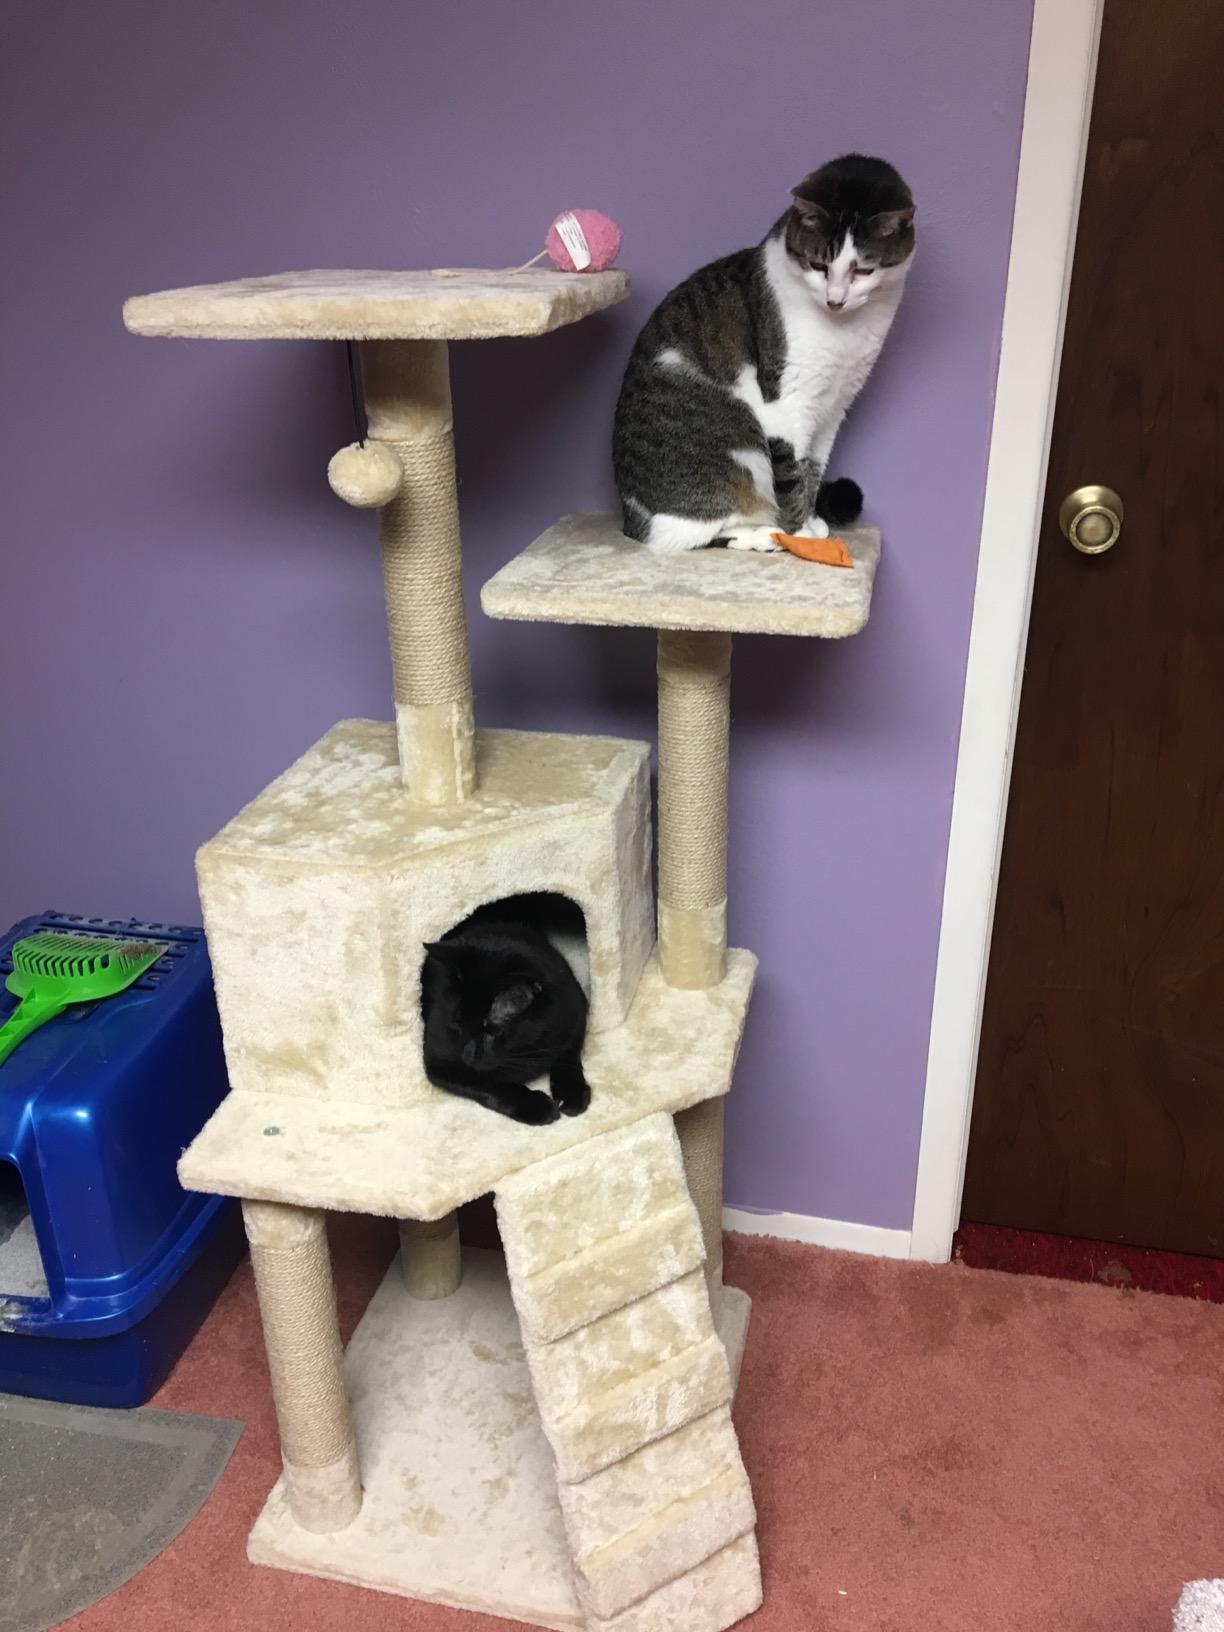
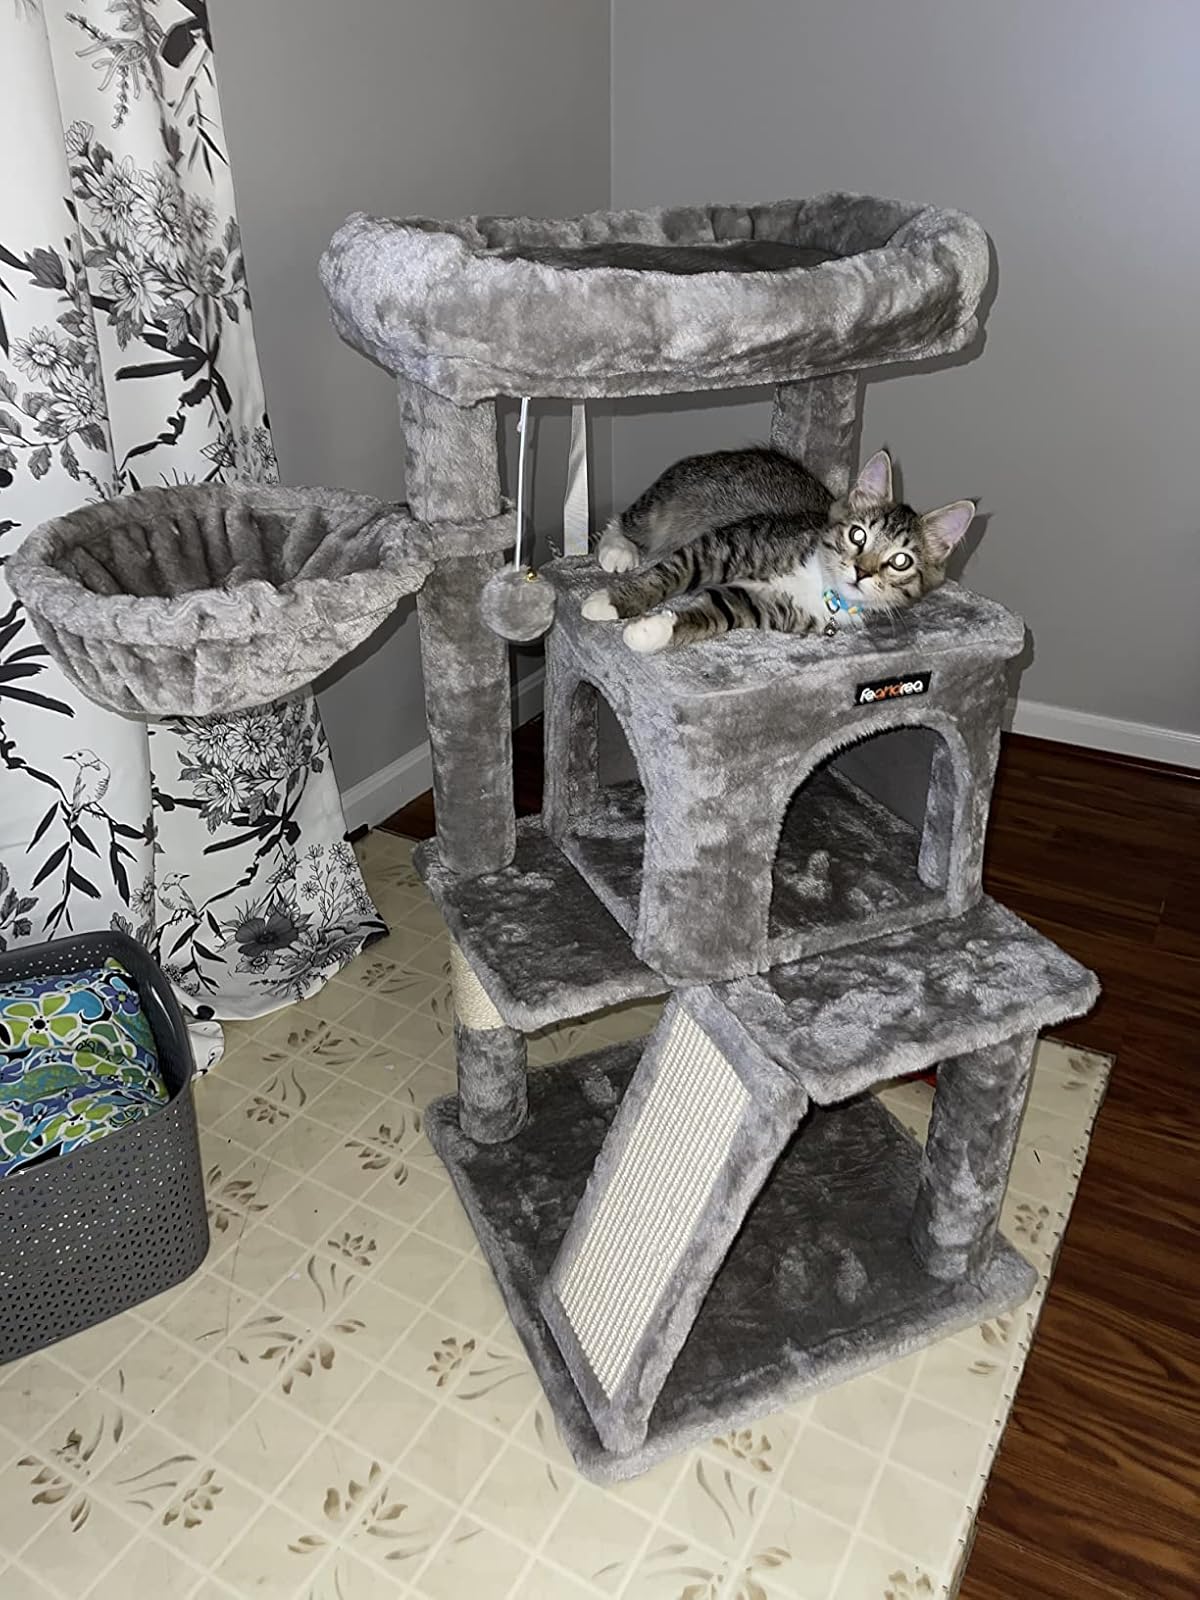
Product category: items_cat tree
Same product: no